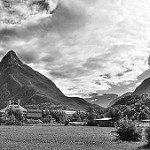
Label: B & W